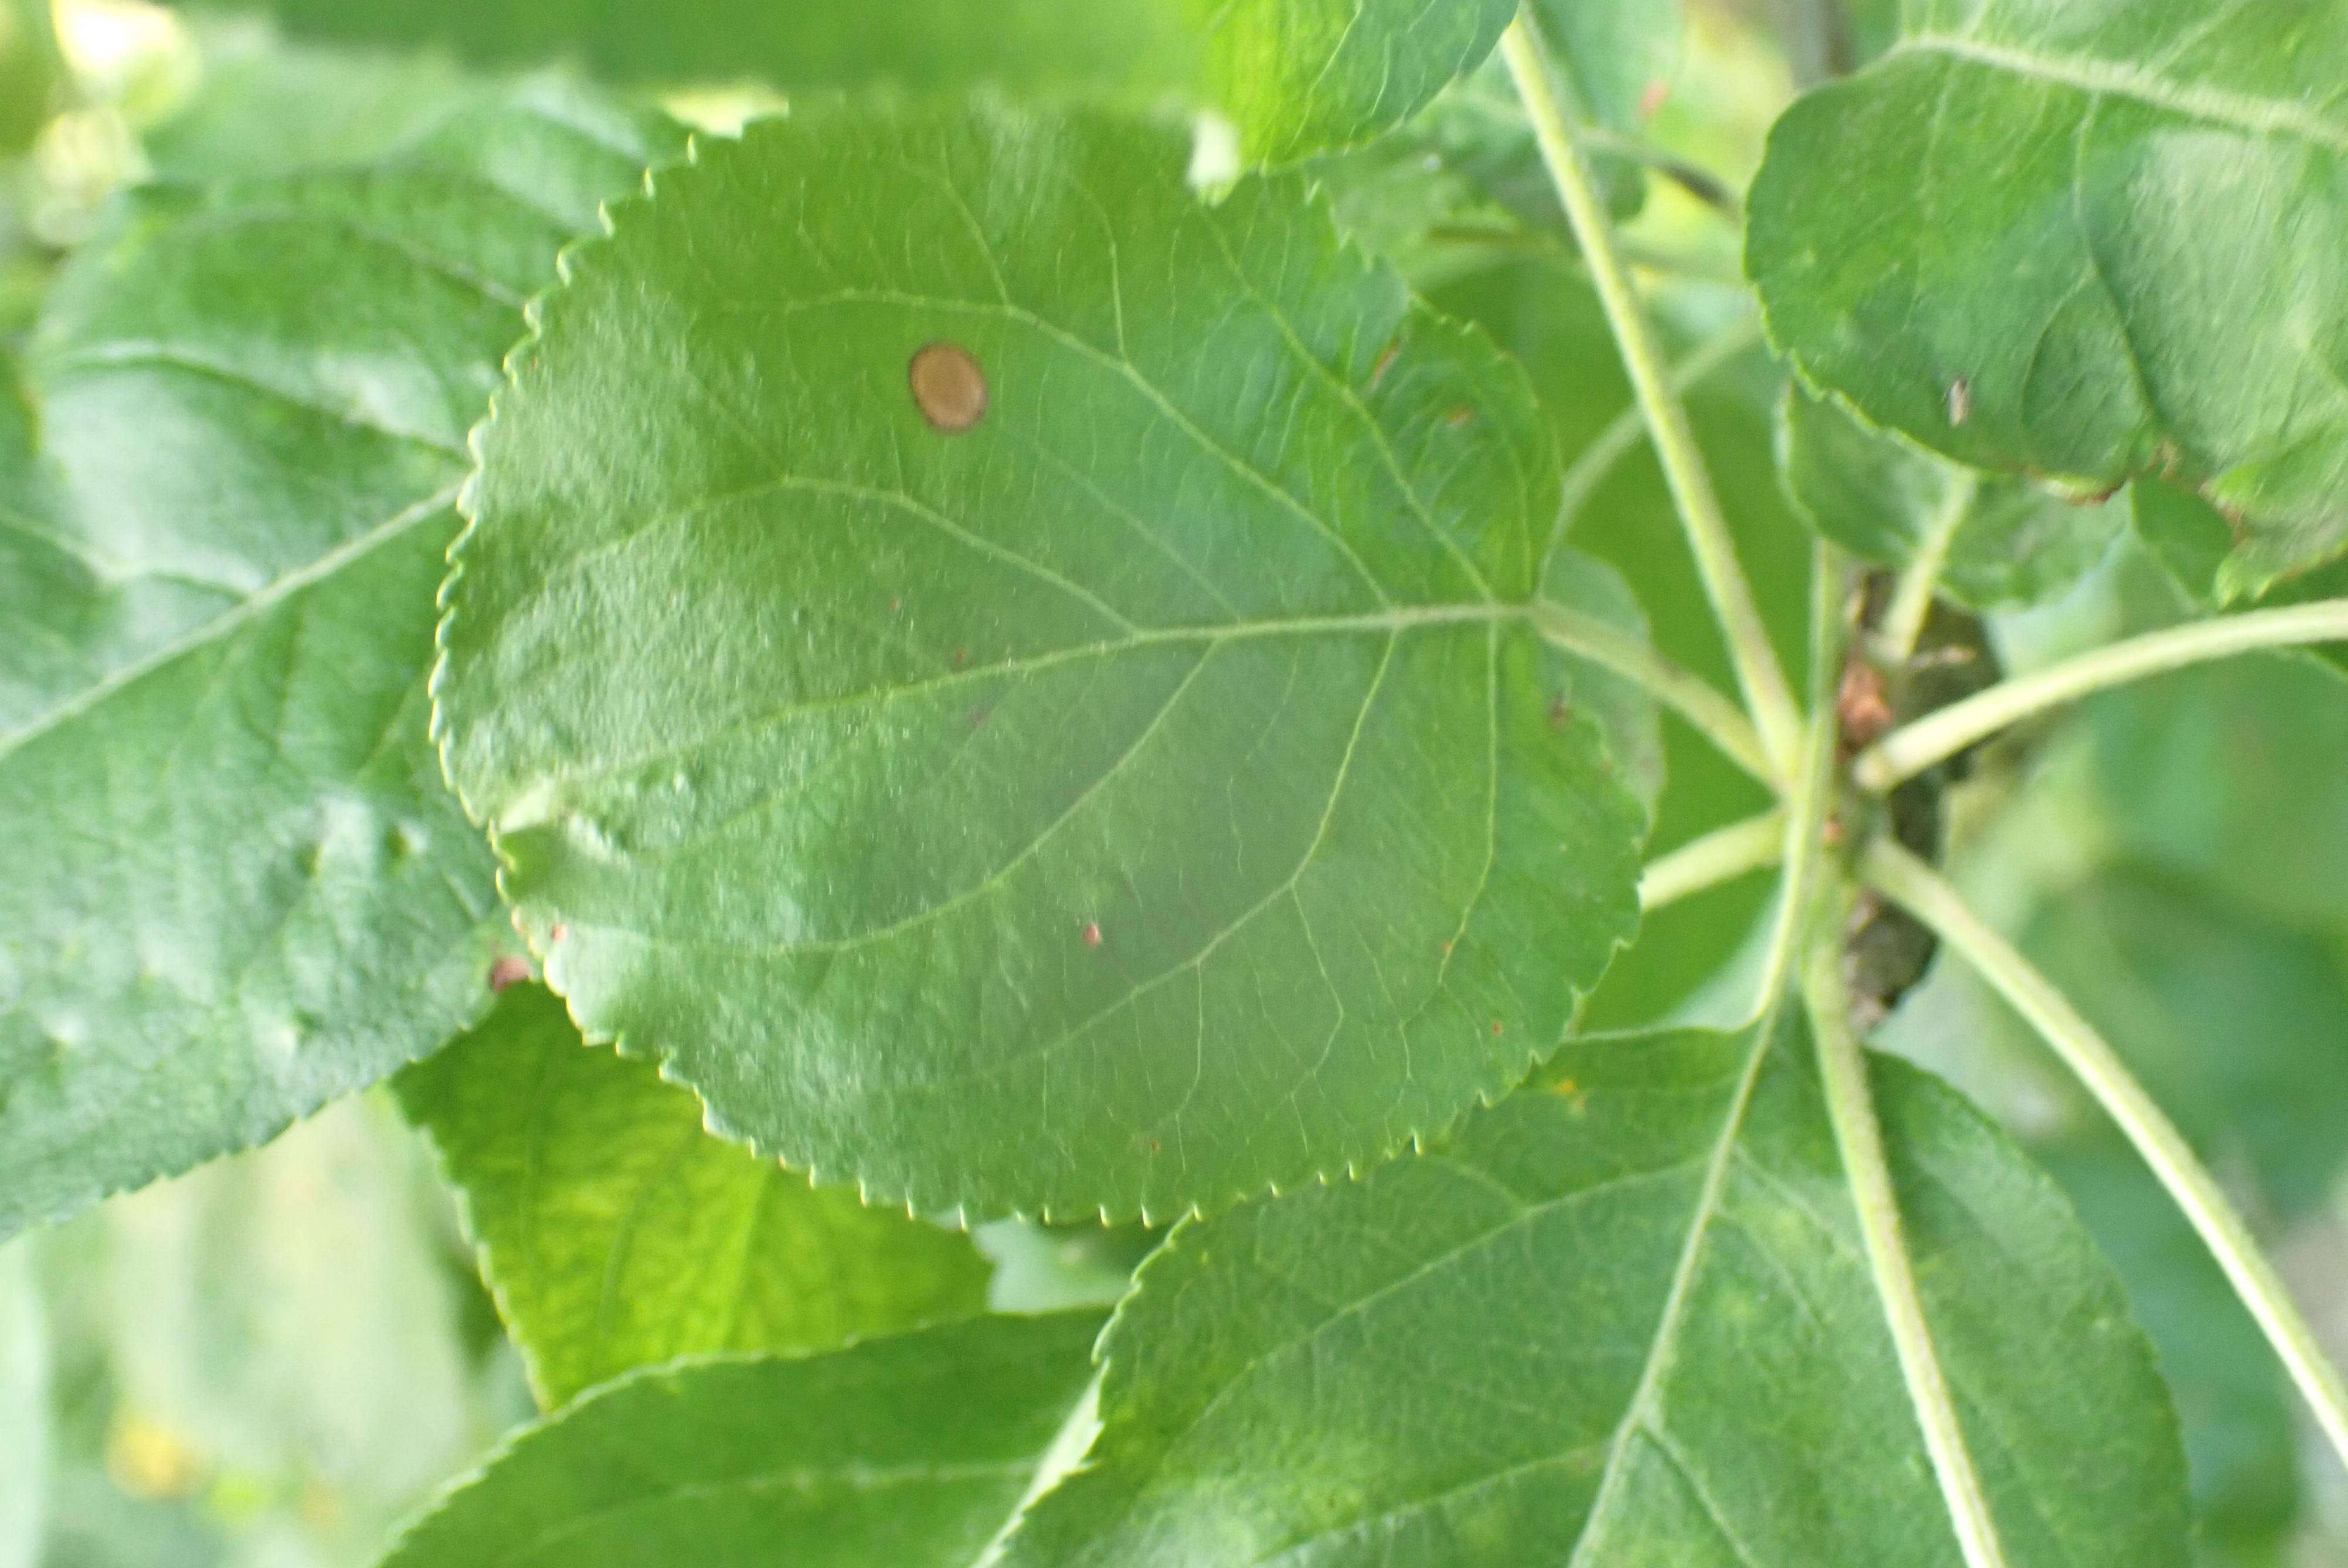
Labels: frog_eye_leaf_spot